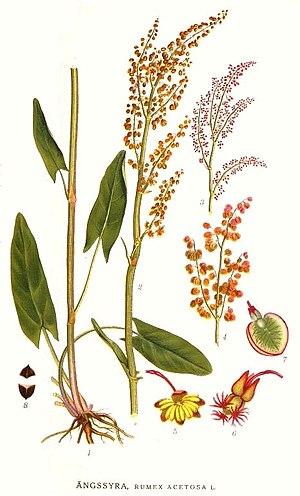
Rumex acetosa, l’Oseille commune, Grande oseille, Oseille des prés ou vinette, est une plante vivace de la famille des Polygonacées. C'est une plante potagère fréquemment cultivée, l'espèce sauvage ayant été améliorée pour donner naissance à l'Oseille des jardins.